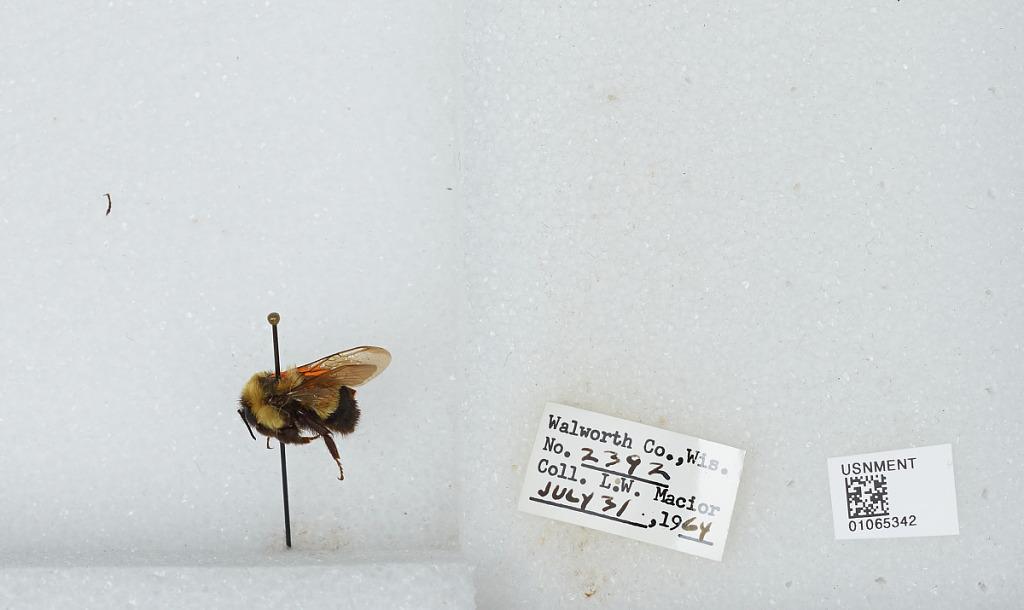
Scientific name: Bombus (Bombus) affinis Cresson
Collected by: L. Macior
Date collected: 1964-7-31
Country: United States
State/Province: Wisconsin
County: Walworth
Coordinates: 42.67, -88.54